Lost River (film)

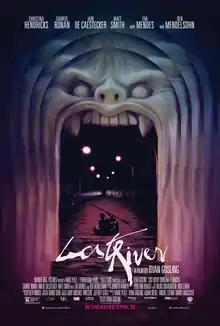
Theatrical release poster

Lost River is a 2014 American fantasy thriller film written, co-produced, and directed by Ryan Gosling, in his feature directorial debut. The film stars Christina Hendricks, Saoirse Ronan, Iain De Caestecker, Matt Smith, Ben Mendelsohn, Barbara Steele, and Eva Mendes.